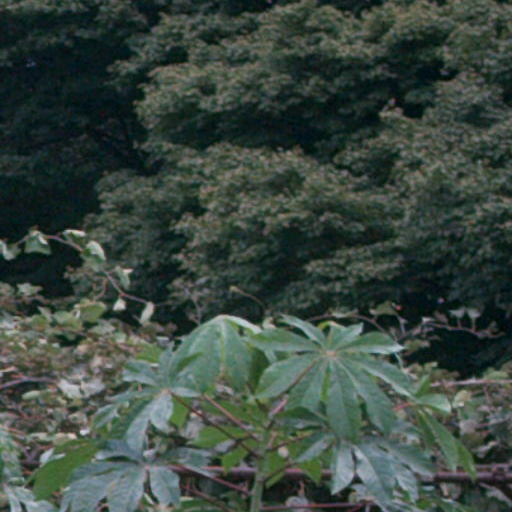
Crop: cassava